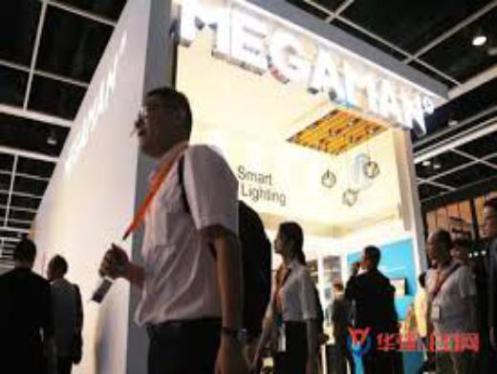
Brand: manjiamei
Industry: Necessities